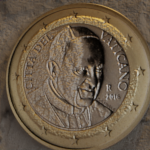
Coin value: 1euro
Country: va
Edition: 2016